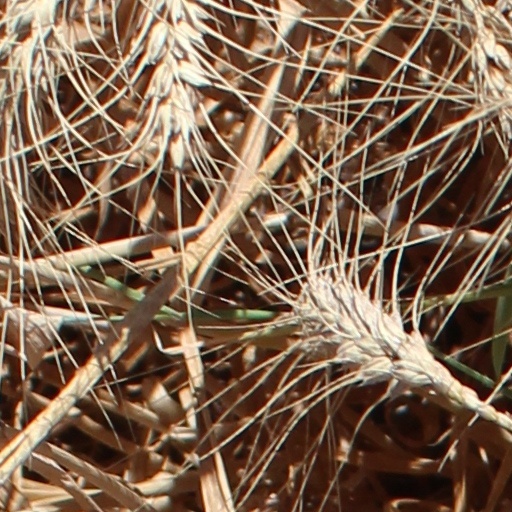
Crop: wheat